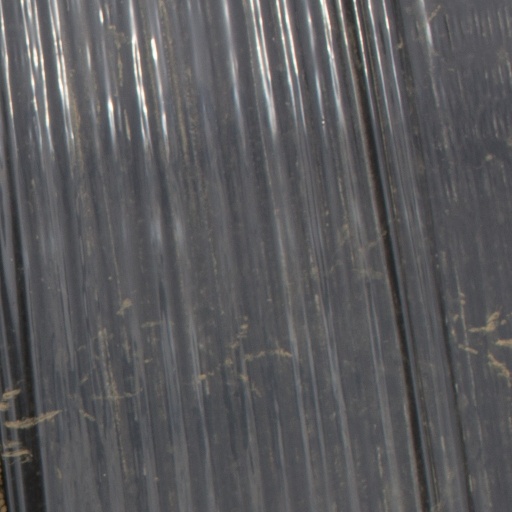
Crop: Jerusalem artichoke